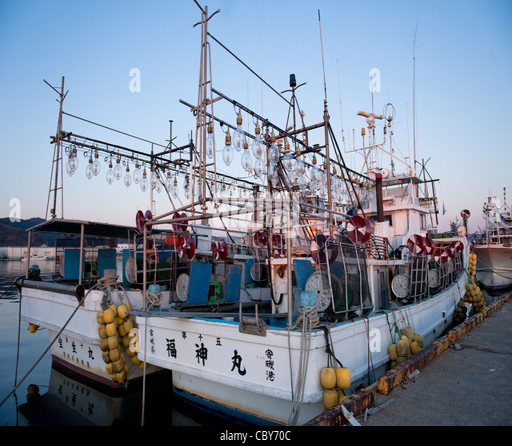
fishing boat docked in the harbor after a days fishing .